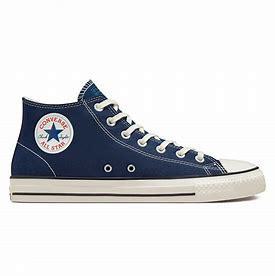
Brand: Converse
Model: Ctas